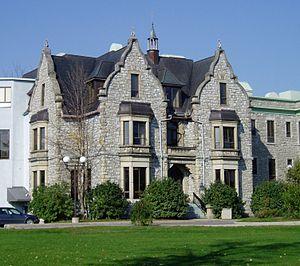
Cette liste recense les biens du patrimoine immobilier de l'Outaouais inscrits au répertoire du patrimoine culturel du Québec. Cette liste est divisée par municipalité régionale de comté géographique.
La maison Riverview est un manoir historique situé au 432, boulevard Alexandre-Taché à Gatineau, Québec. Elle a été construite à l'origine par le baron du bois David Moore en 1865. Plus tard, la maison est devenue la maison d'Edward S. Skead et de sa famille, qui travaillaient aussi dans l'industrie du bois d'œuvre.